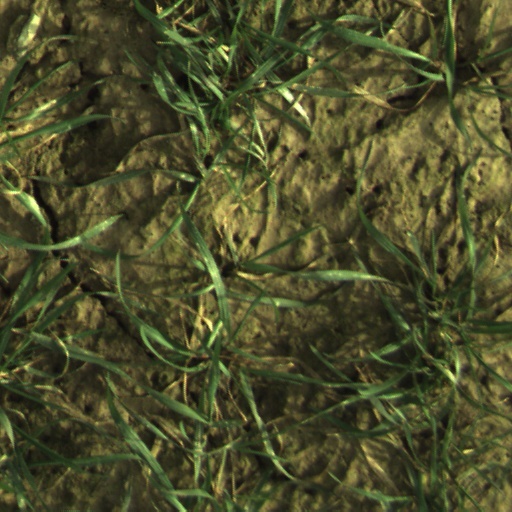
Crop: wheat